Compass

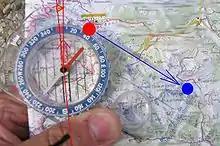
Turning the compass scale on the map (D – the local magnetic declination)

Originally, many compasses were marked only as to the direction of magnetic north, or to the four cardinal points (north, south, east, west). Later, these were divided, in China into 24, and in Europe into 32 equally spaced points around the compass card. For a table of the thirty-two points, see compass points.